Elizabeth Pisani

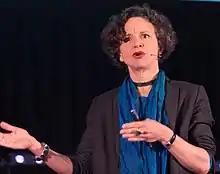
Pisani at the 2014

Elizabeth Pisani (born 1964) is a British-American epidemiologist, public health consultant, author and journalist. She is an academic researcher and the director of Ternyata Ltd., a public health consultancy based in London, UK. Her research investigates the ways in which politics, economics and culture influence public health. This has included markets for substandard and falsified medicines and HIV. Before this, Pisani was a journalist who worked as a correspondent for Reuters in several Asian countries.